Dial Post

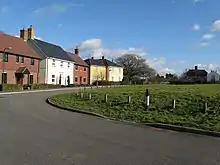
The Green

There is one public house, the Crown Inn, along with a café and barbecue at the Knepp Wilding Kitchen, a new development at Blakers Yard offering commercial space and dwellings, and a Garden Centre, but no church in Dial Post. The village centre retains four of the area's listed buildings, all of Grade II: